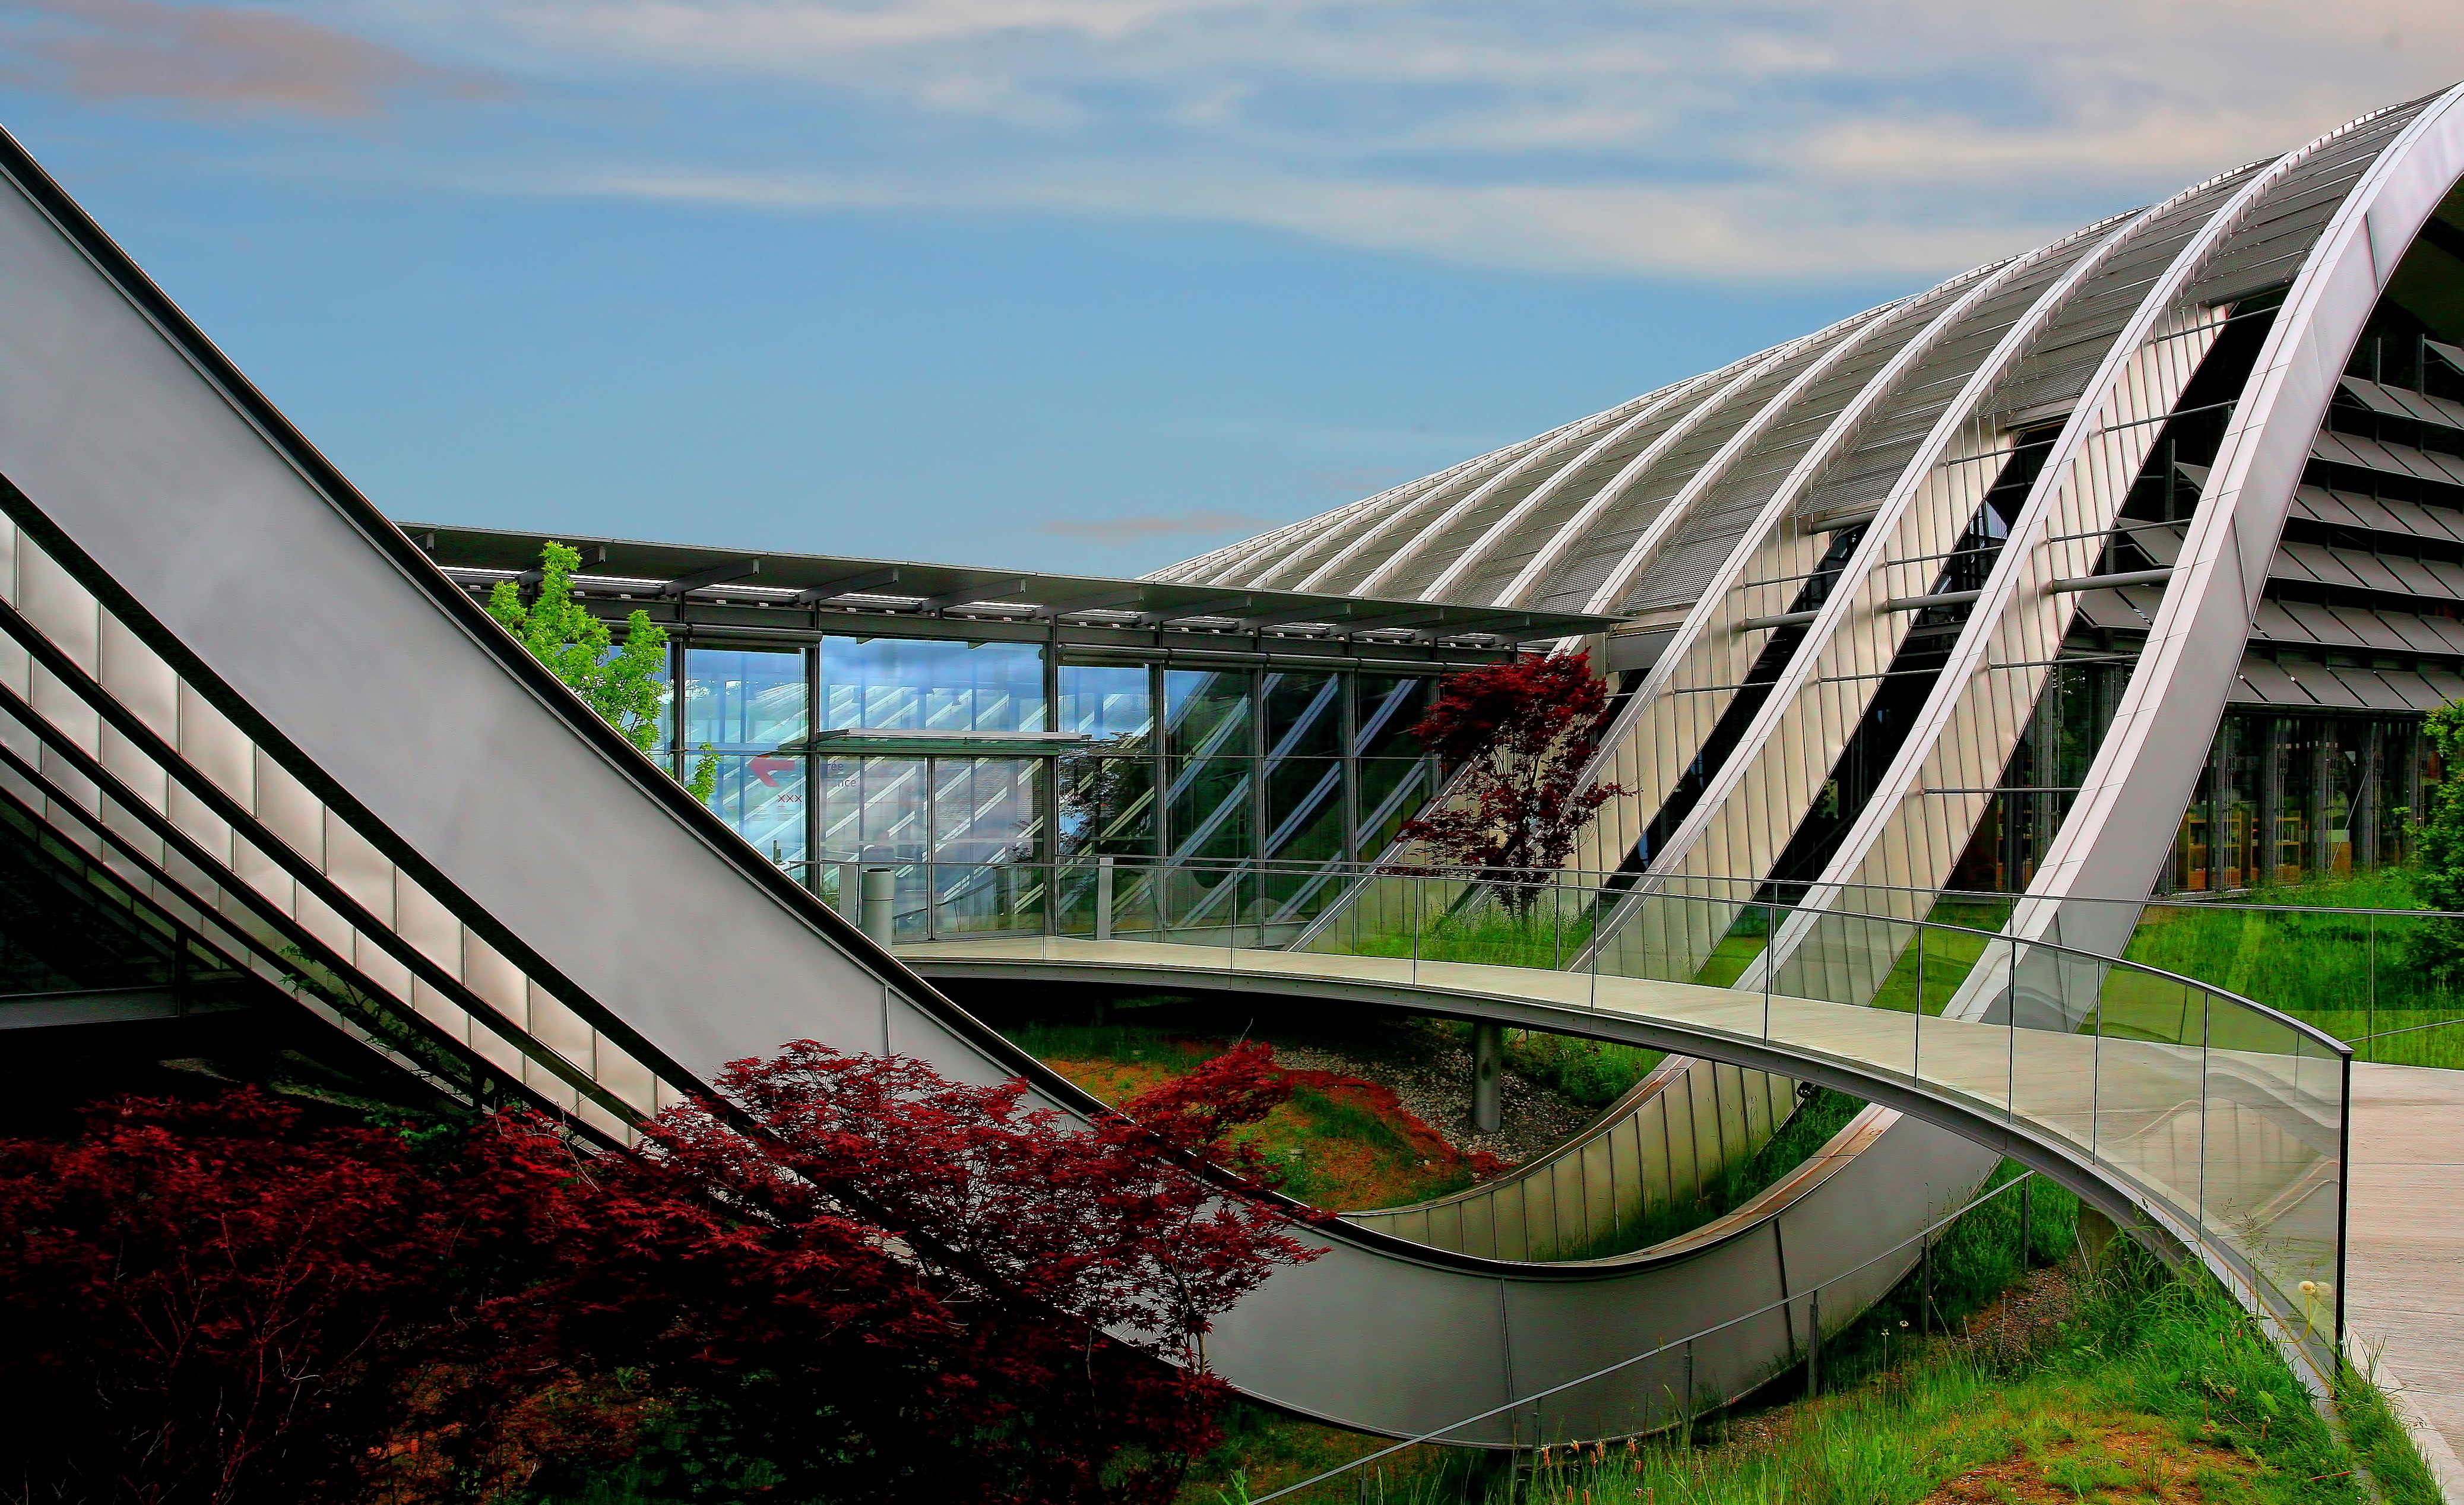
architecture, structure, bridge, overpass, reflection, park, landmark, stadium, race track, arch bridge, skyway, nonbuilding structure, sport venue